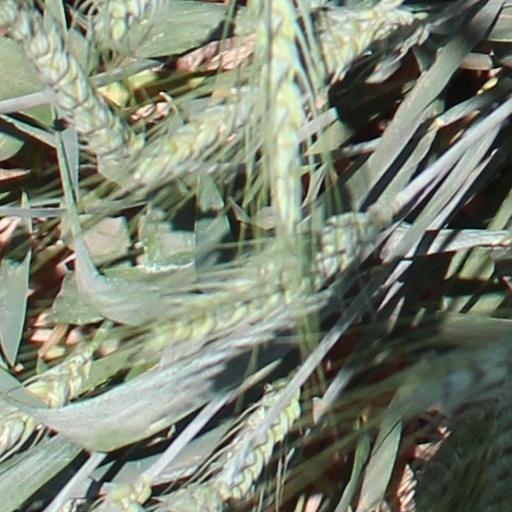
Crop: wheat